Vatu Vara

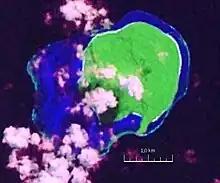
NASA Geocover 2000 satellite image

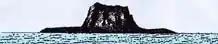
Vatu Vara from west

Vatu Vara Island is a Fijian island in the northwest sector of the Lau Group of islands.